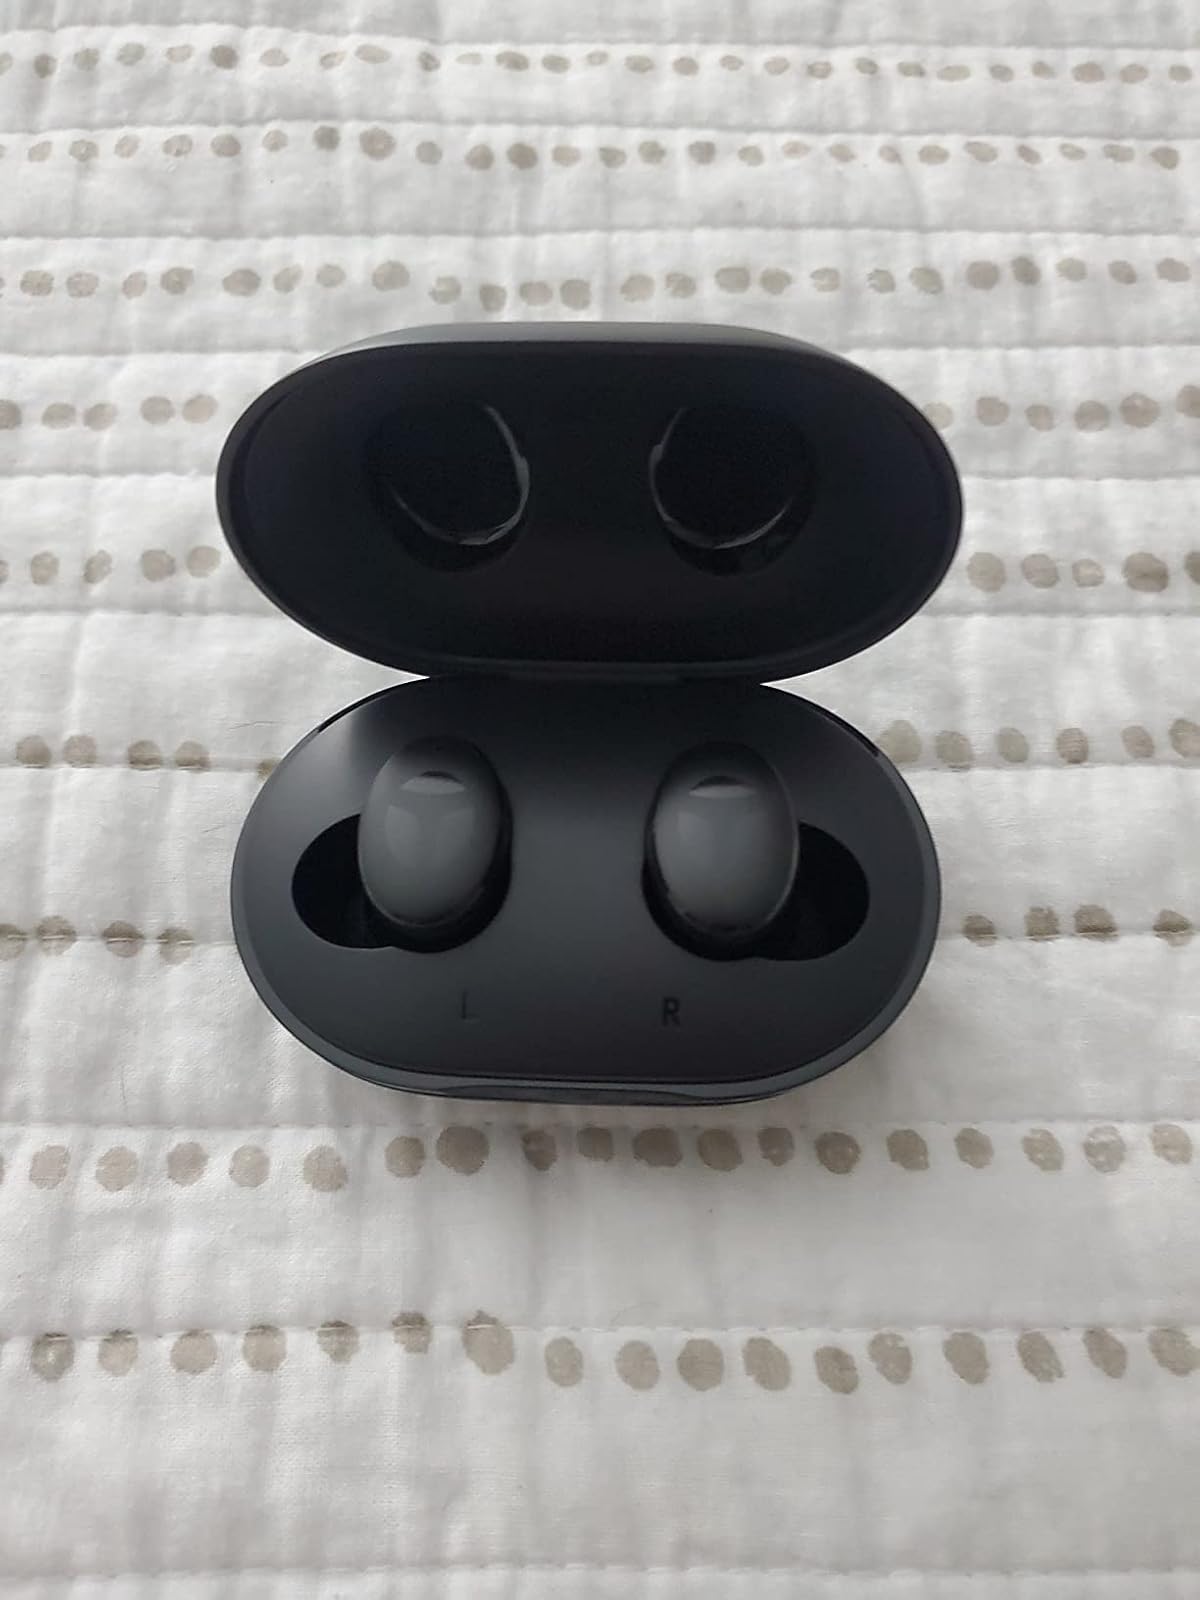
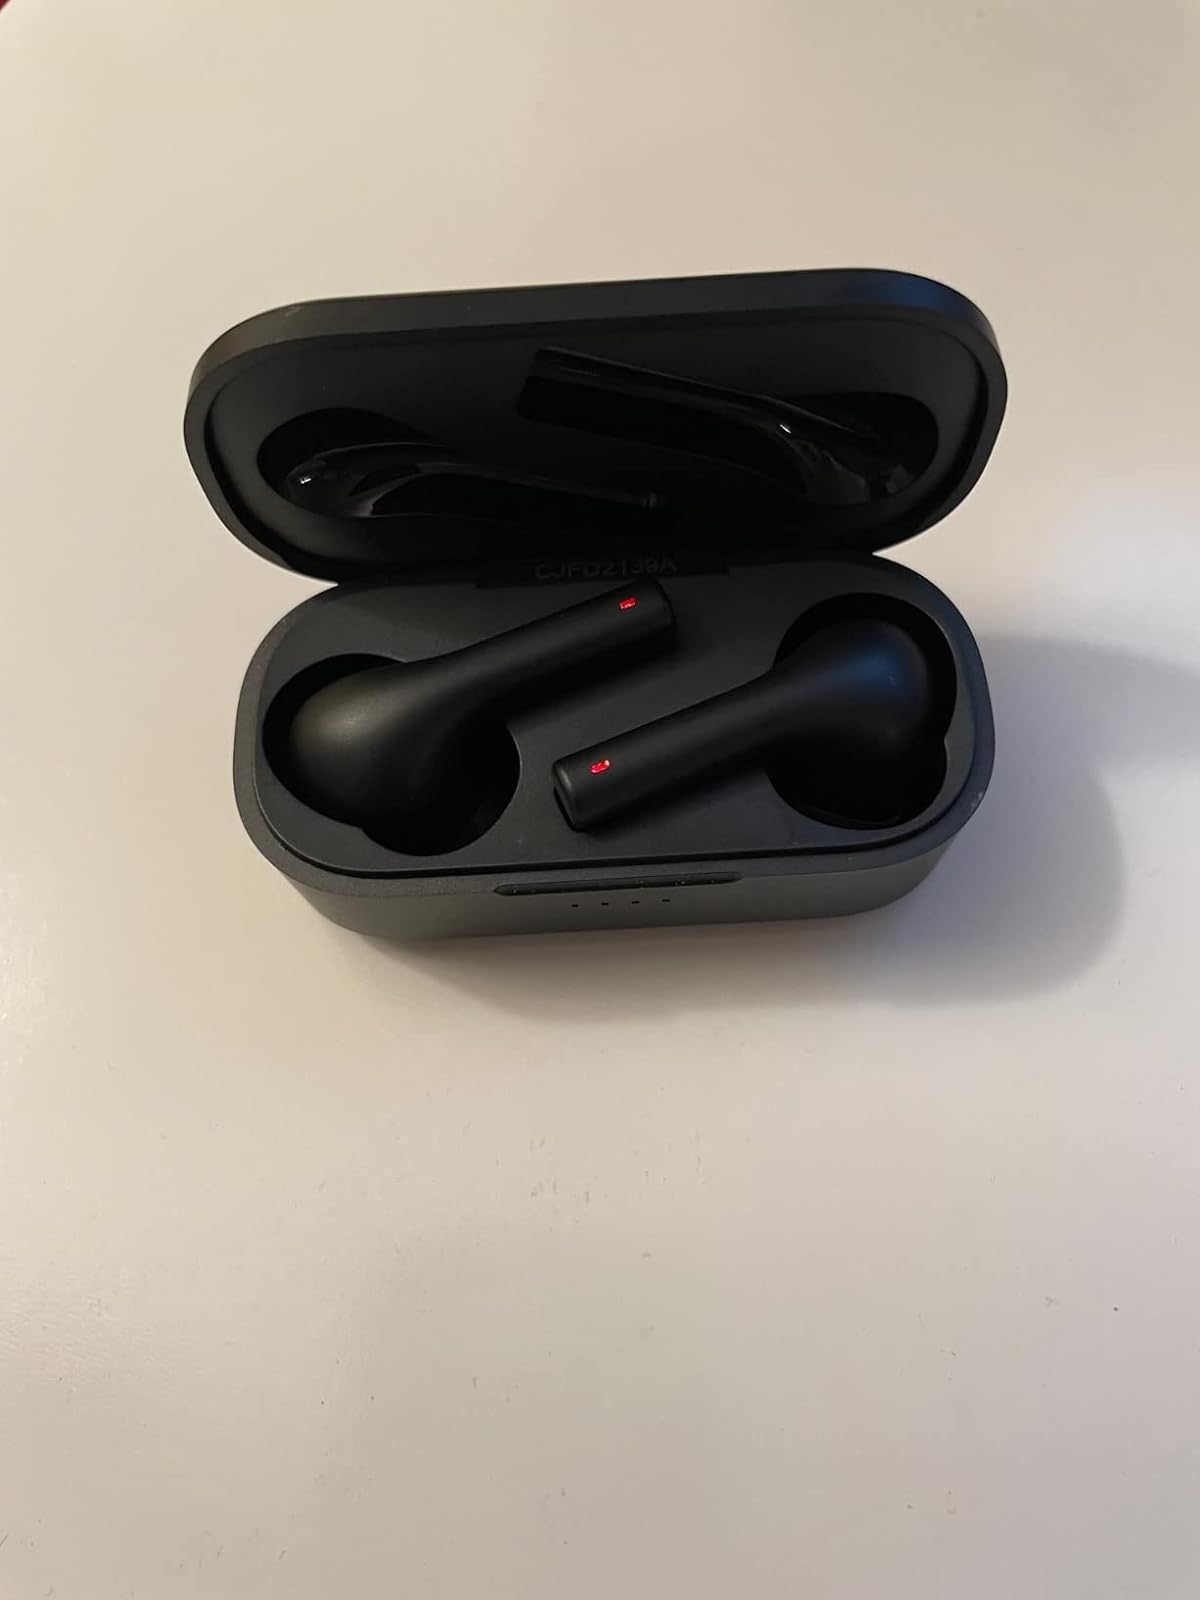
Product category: earbuds
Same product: no